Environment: real
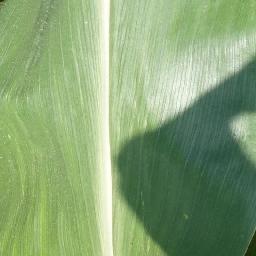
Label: healthy